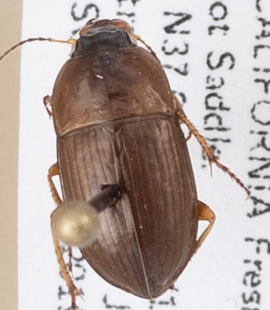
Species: Amara californica
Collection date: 2019-07-31
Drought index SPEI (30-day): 0.272
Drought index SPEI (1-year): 0.47
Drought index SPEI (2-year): -0.03